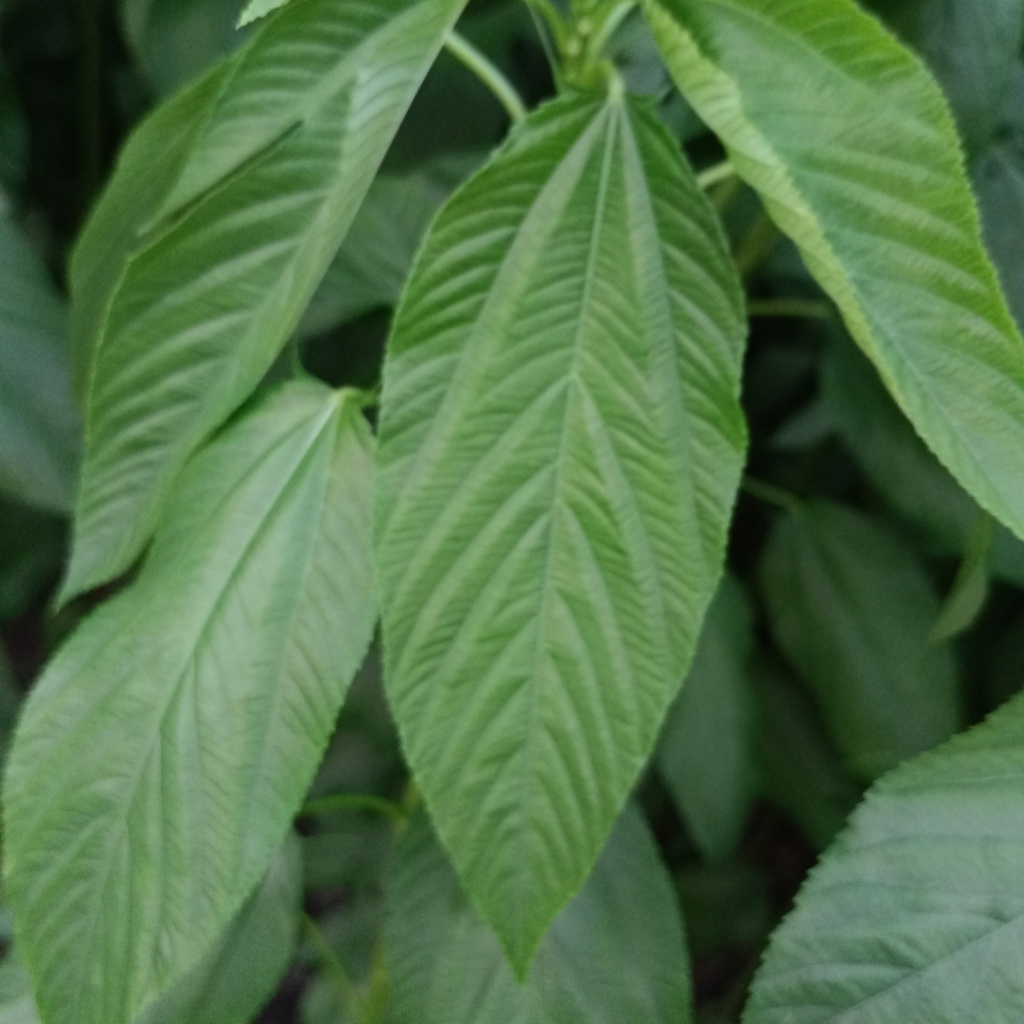
Label: Fresh